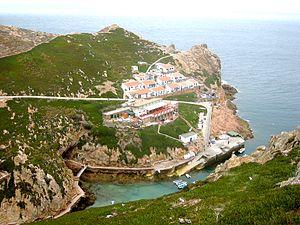
Le Portugal, en forme longue la République portugaise, en portugais : República Portuguesa, est un pays d'Europe du Sud, membre de l'Union européenne, situé dans l'Ouest de la péninsule Ibérique. Délimité au nord et à l'est par l'Espagne puis au sud et à l'ouest par l'océan Atlantique, il est le pays le plus occidental de l'Europe continentale. Il comprend également les archipels des Açores et de Madère, deux régions autonomes situées dans le nord de l'océan Atlantique, pour une superficie totale de 92 090 km². Membre fondateur de l'OTAN, le Portugal est étroitement lié politiquement et militairement avec l'ensemble des autres pays occidentaux. Il est également membre de l’OCDE, de l'ONU, du conseil de l'Europe et de l’espace Schengen et est l'un des pays fondateurs de la zone euro. Le Portugal entretient en outre d'importantes relations avec l'Espagne et la France, l'Allemagne, le Royaume-Uni et l'Italie, qui sont ses cinq plus importants partenaires commerciaux.
L'archipel des Berlengas est un groupe d'îles granitiques au large des côtes du Portugal, dans l'océan Atlantique. Situées à une dizaine de kilomètres du cap Carvoeiro, elles sont visibles depuis la ville de Peniche.